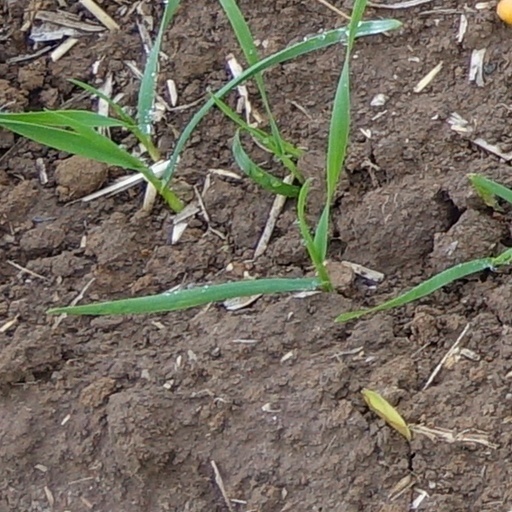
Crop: wheat